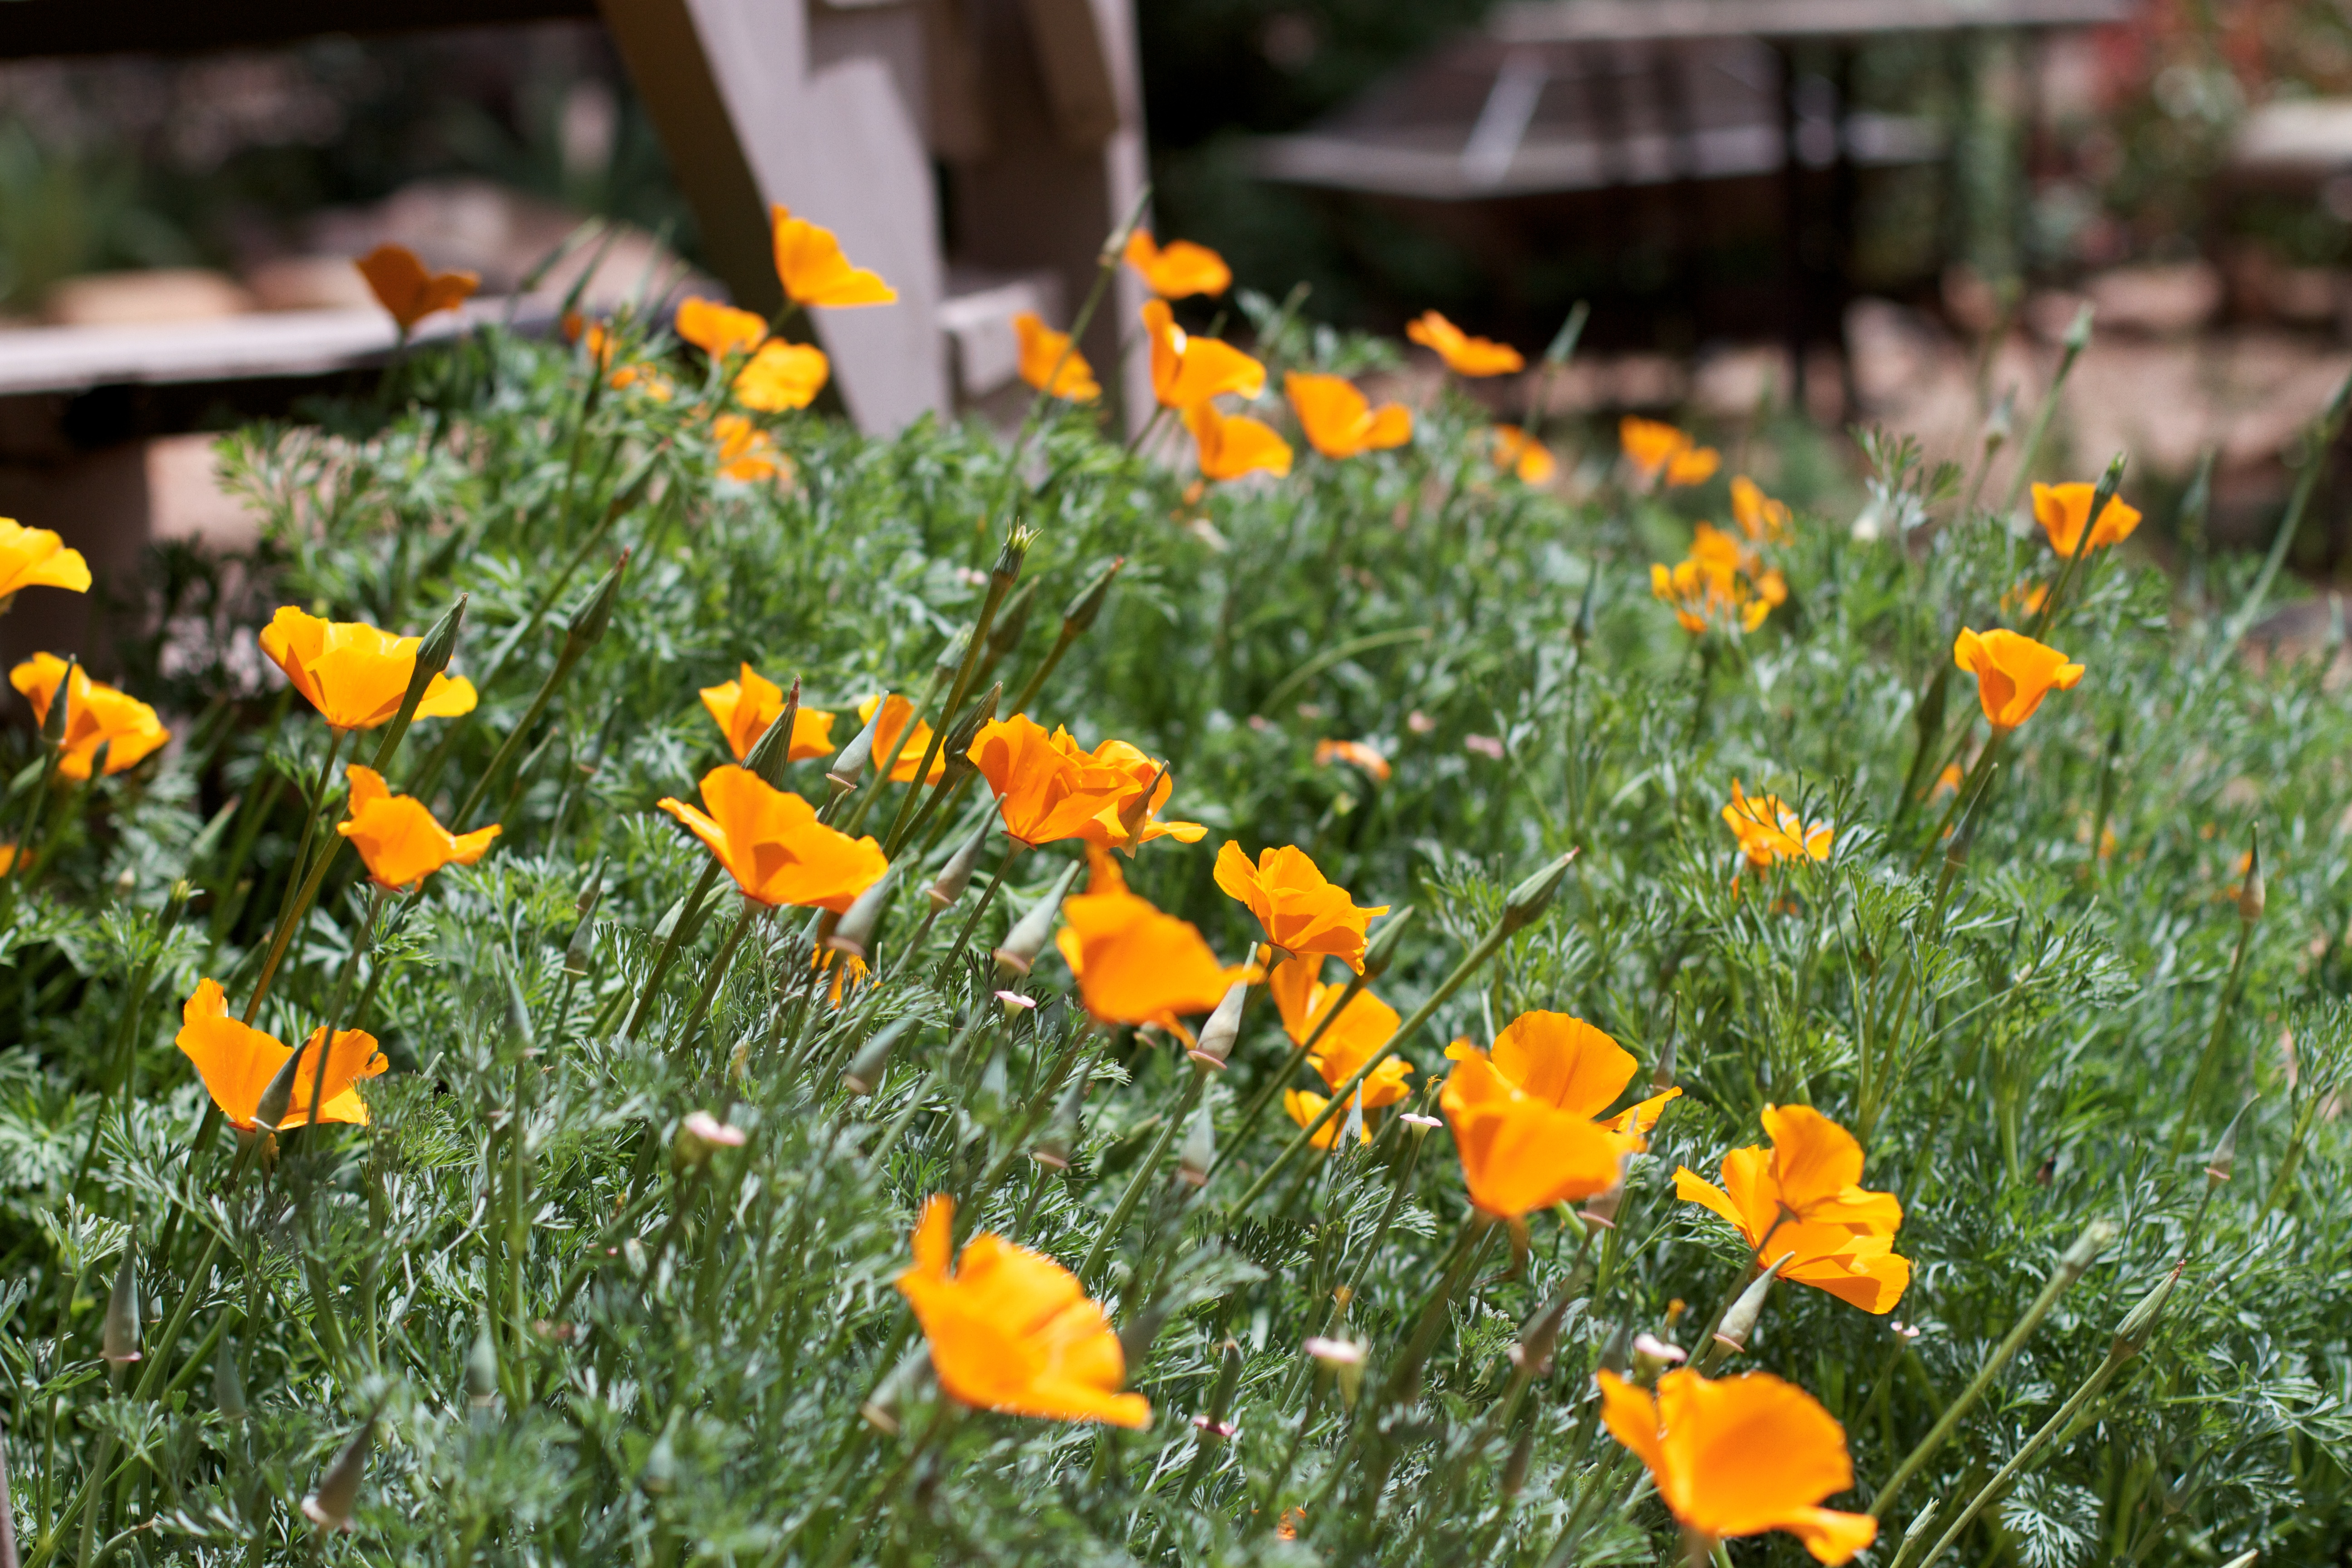
grass, plant, field, lawn, meadow, prairie, flower, herb, botany, garden, flora, wildflower, poppy, flowering plant, eschscholzia californica, annual plant, land plant, poppy family